Chennai Suburban Railway

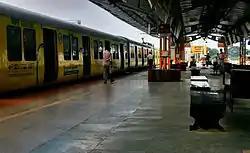
A Chennai Beach bound EMU in its original livery to start from Tambaram

Fundamentally, Chennai has four suburban railway lines, namely, North line, West line, South line and the MRTS line. The South West line, West North line and West South line are merely minor extensions or modifications of the aforementioned suburban lines. The MRTS is a suburban railway line that chiefly runs on an elevated track exclusively used for running local EMUs or suburban local trains. No express trains or passenger trains run on MRTS line.